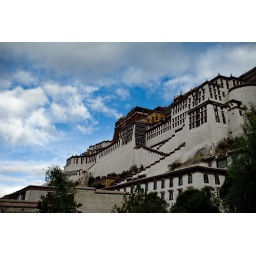
castle in the sky